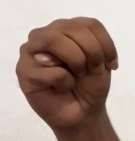
ASL sign: M